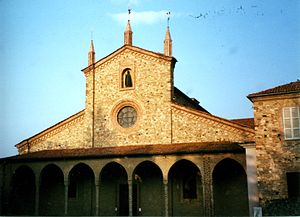
Bobbio abbedi
San Colombano basilika i Bobbio
Bobbio abbedi var et kloster i Norditalien i provincen Piacenza, hvoromkring den nuværende by Bobbio voksede frem. Det blev grundlagt i begyndelsen af 600-tallet af den irske munk Columban, der havde fået et stykke land af sin beskytter Agilulf, den langobardiske konge der regerede fra 591 til 616.